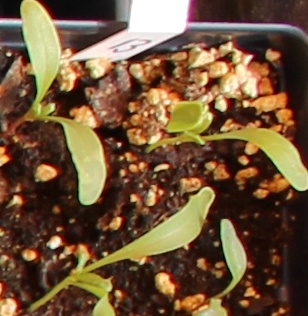
Label: Sugar beet